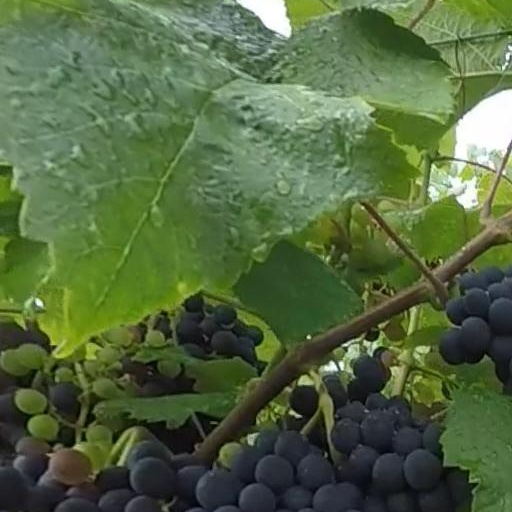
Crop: grape